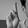
ASL letter: R